Sopot

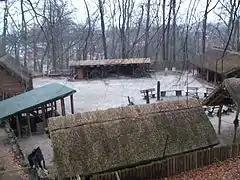
Grodzisko in Sopot

The area of today's Sopot contains the site of a 7th-century Slavonic (Pomeranian) stronghold. Initially it was a commercial trade outpost for commerce extending both up the Vistula river and to cities north across the Baltic Sea. With time the significance of the stronghold diminished and by the 10th century it was reduced to a fishing village, eventually abandoned. However, a century later the area was settled again and two villages were founded within the borders of today's city: Stawowie and Gręzowo. They were first mentioned in 1186 as being granted to the Cistercian abbey in Oliwa. Another of the villages that constitute today's Sopot, Świemirowo, was first mentioned in 1212 in a document by Mestwin I, who granted it to the Premonstratensian (Norbertine) monastery in nearby Żukowo.